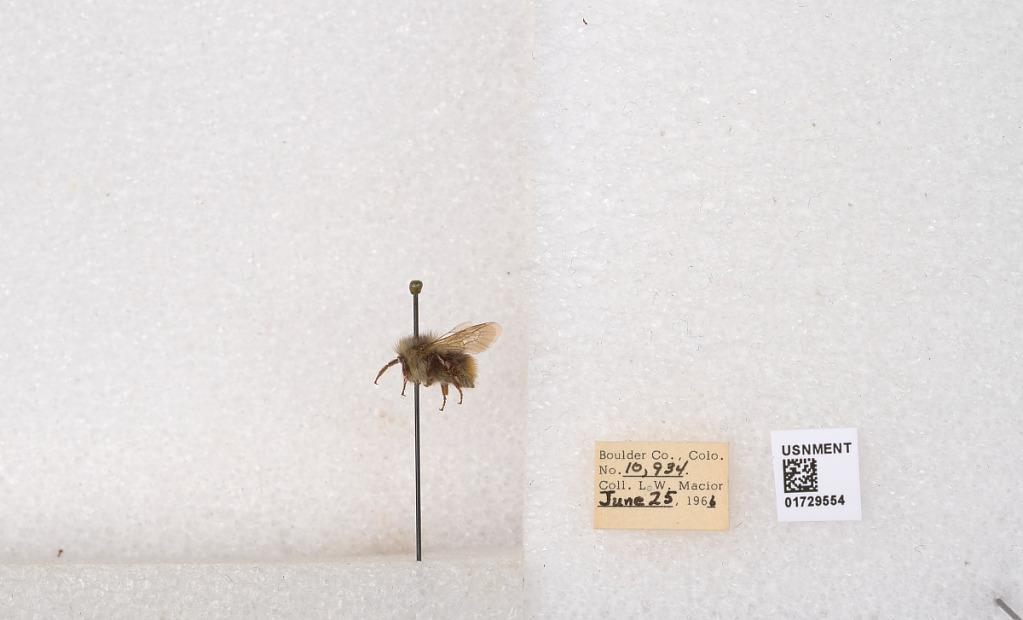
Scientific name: Bombus flavifrons Cresson
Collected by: L. Macior
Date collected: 1966-6-25
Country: United States
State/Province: Colorado
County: Boulder
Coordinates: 40.0925, -105.358